Stark Brothers Nurseries and Orchards

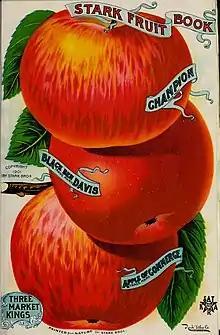
Cover of the Stark fruit book, 1901

Stark Bro's Nurseries & Orchards Co. is a horticultural company based in Louisiana, Missouri, that specializes in growing and selling fruit trees to home gardeners and orchardists. The company was the original marketer of the Red Delicious and Golden Delicious apples.